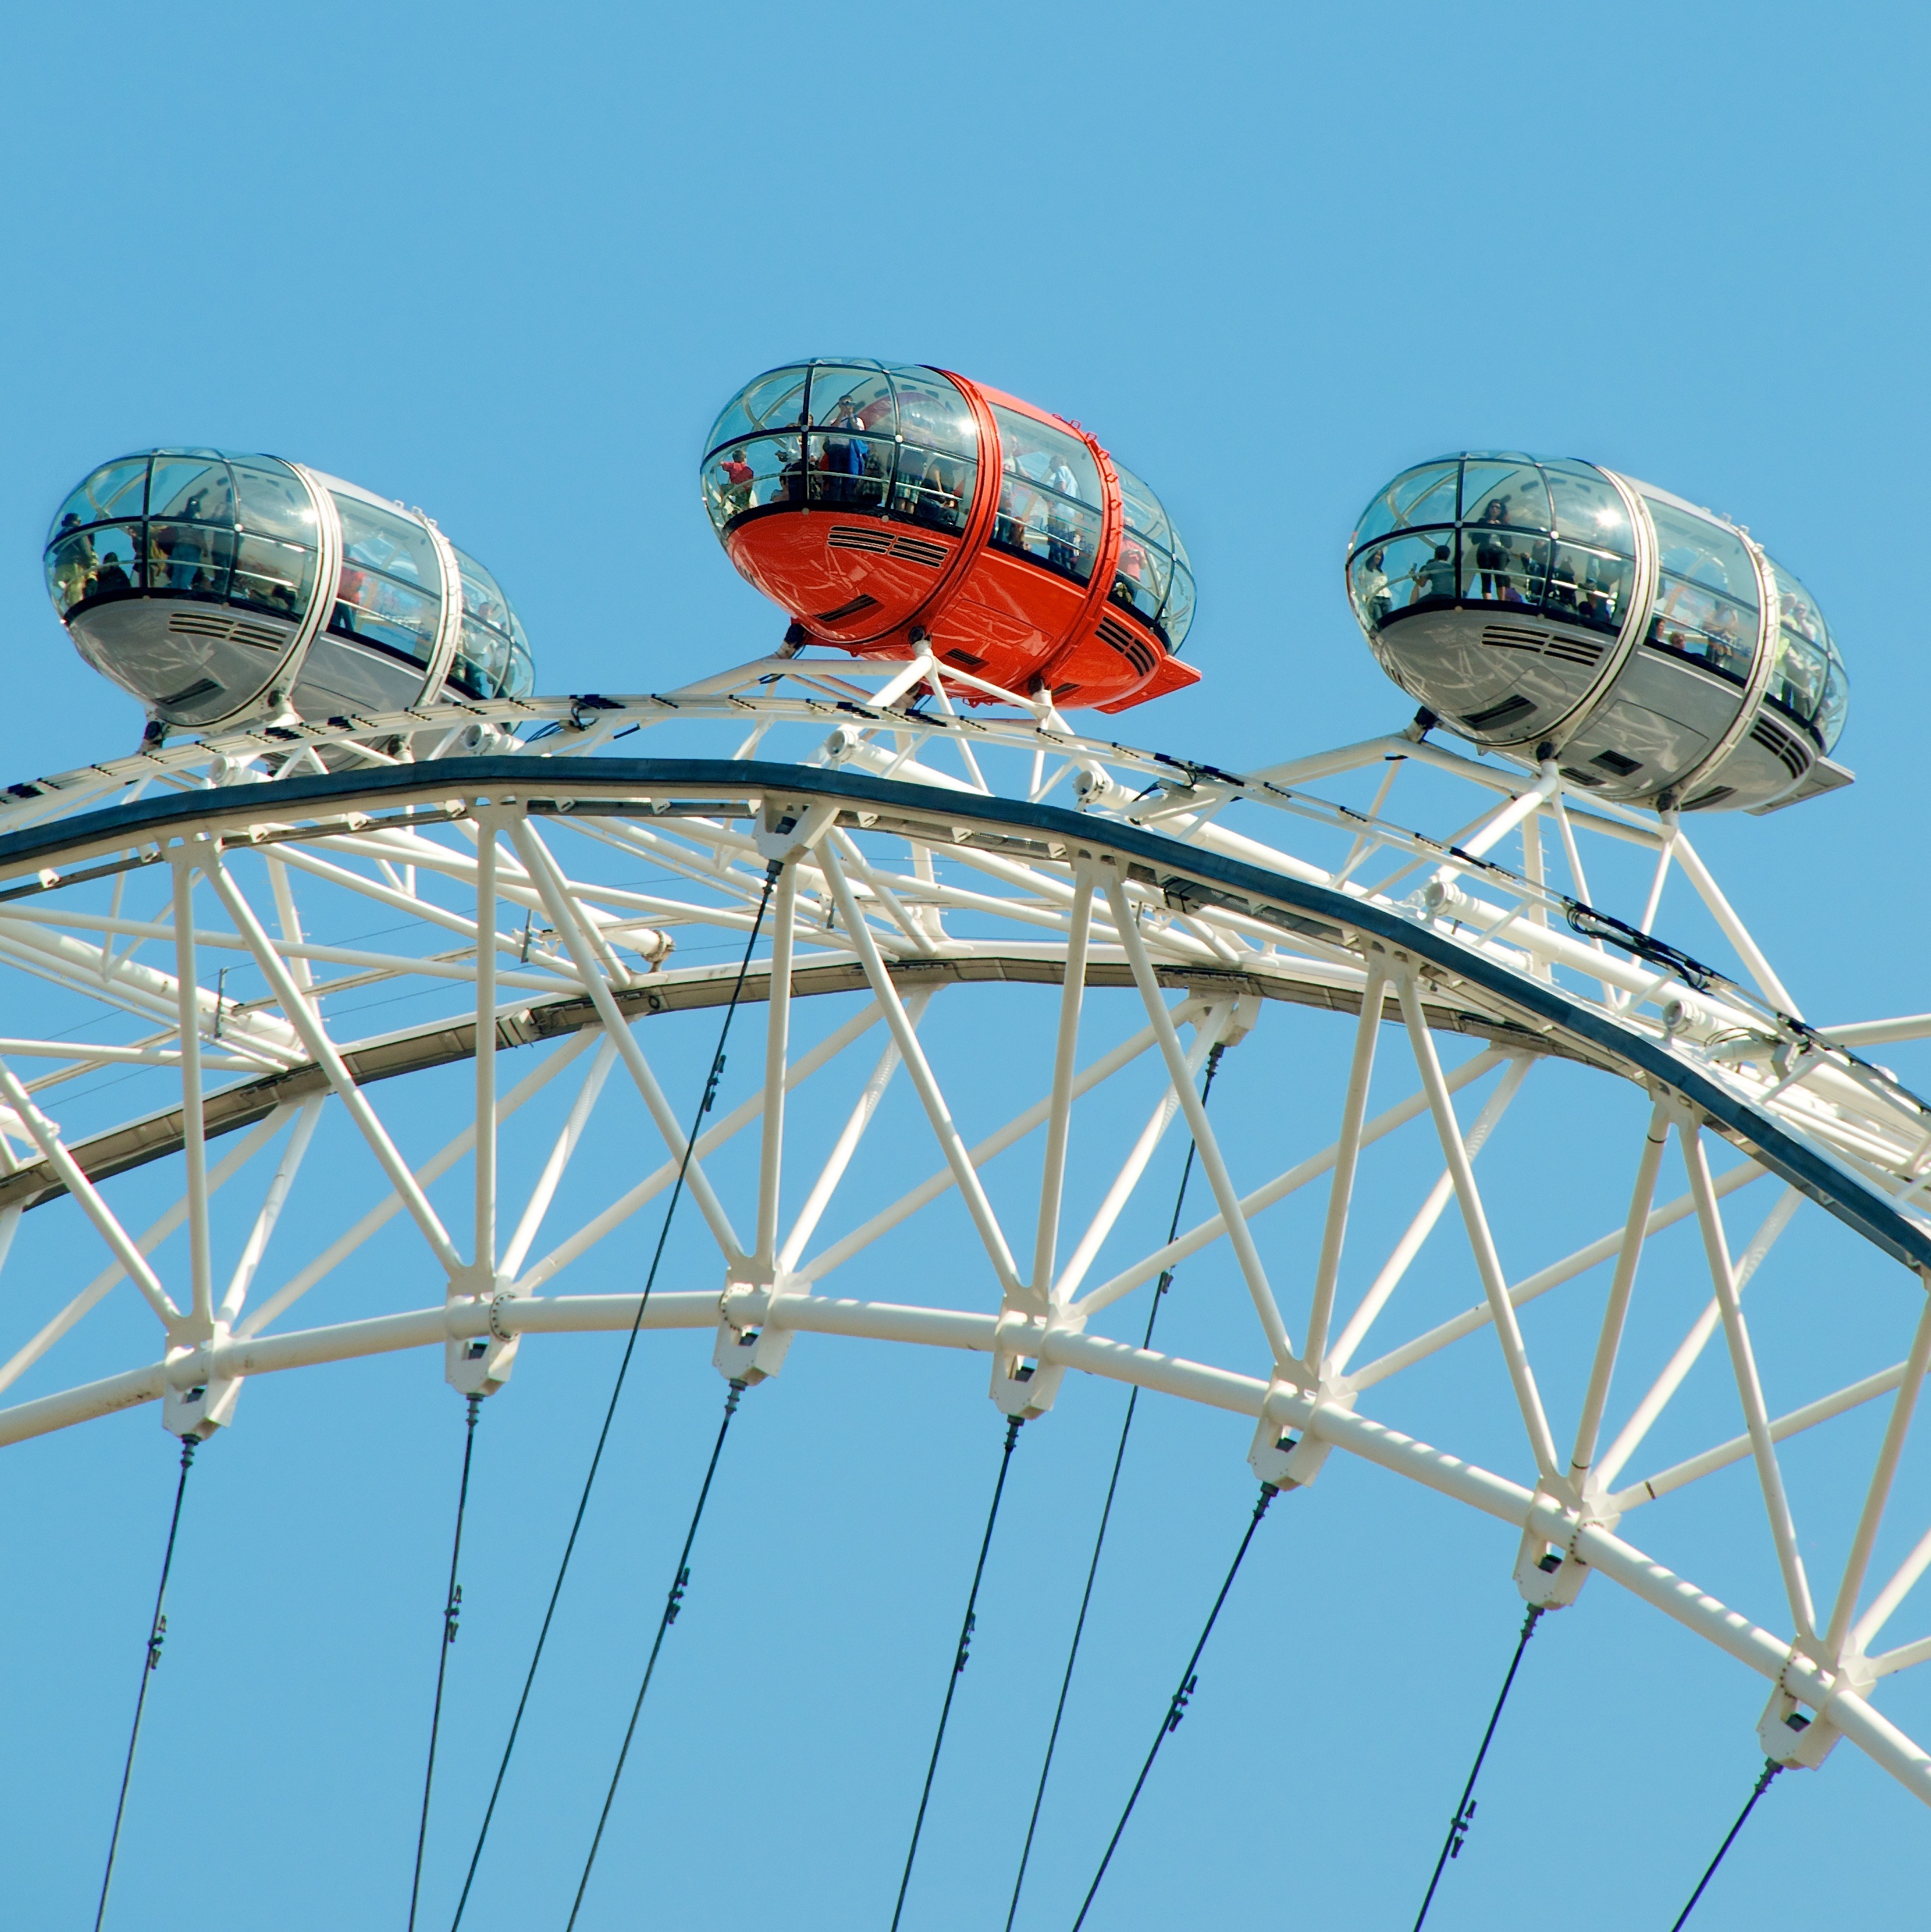
sky, building, ferris wheel, amusement park, tower, park, london eye, landmark, blue, tourism, stadium, places of interest, england, london, british, gondola, tourist attraction, dome, londoneye, united kingdom, city gate, radio telescope, amusement ride, outdoor recreation, atmosphere of earth